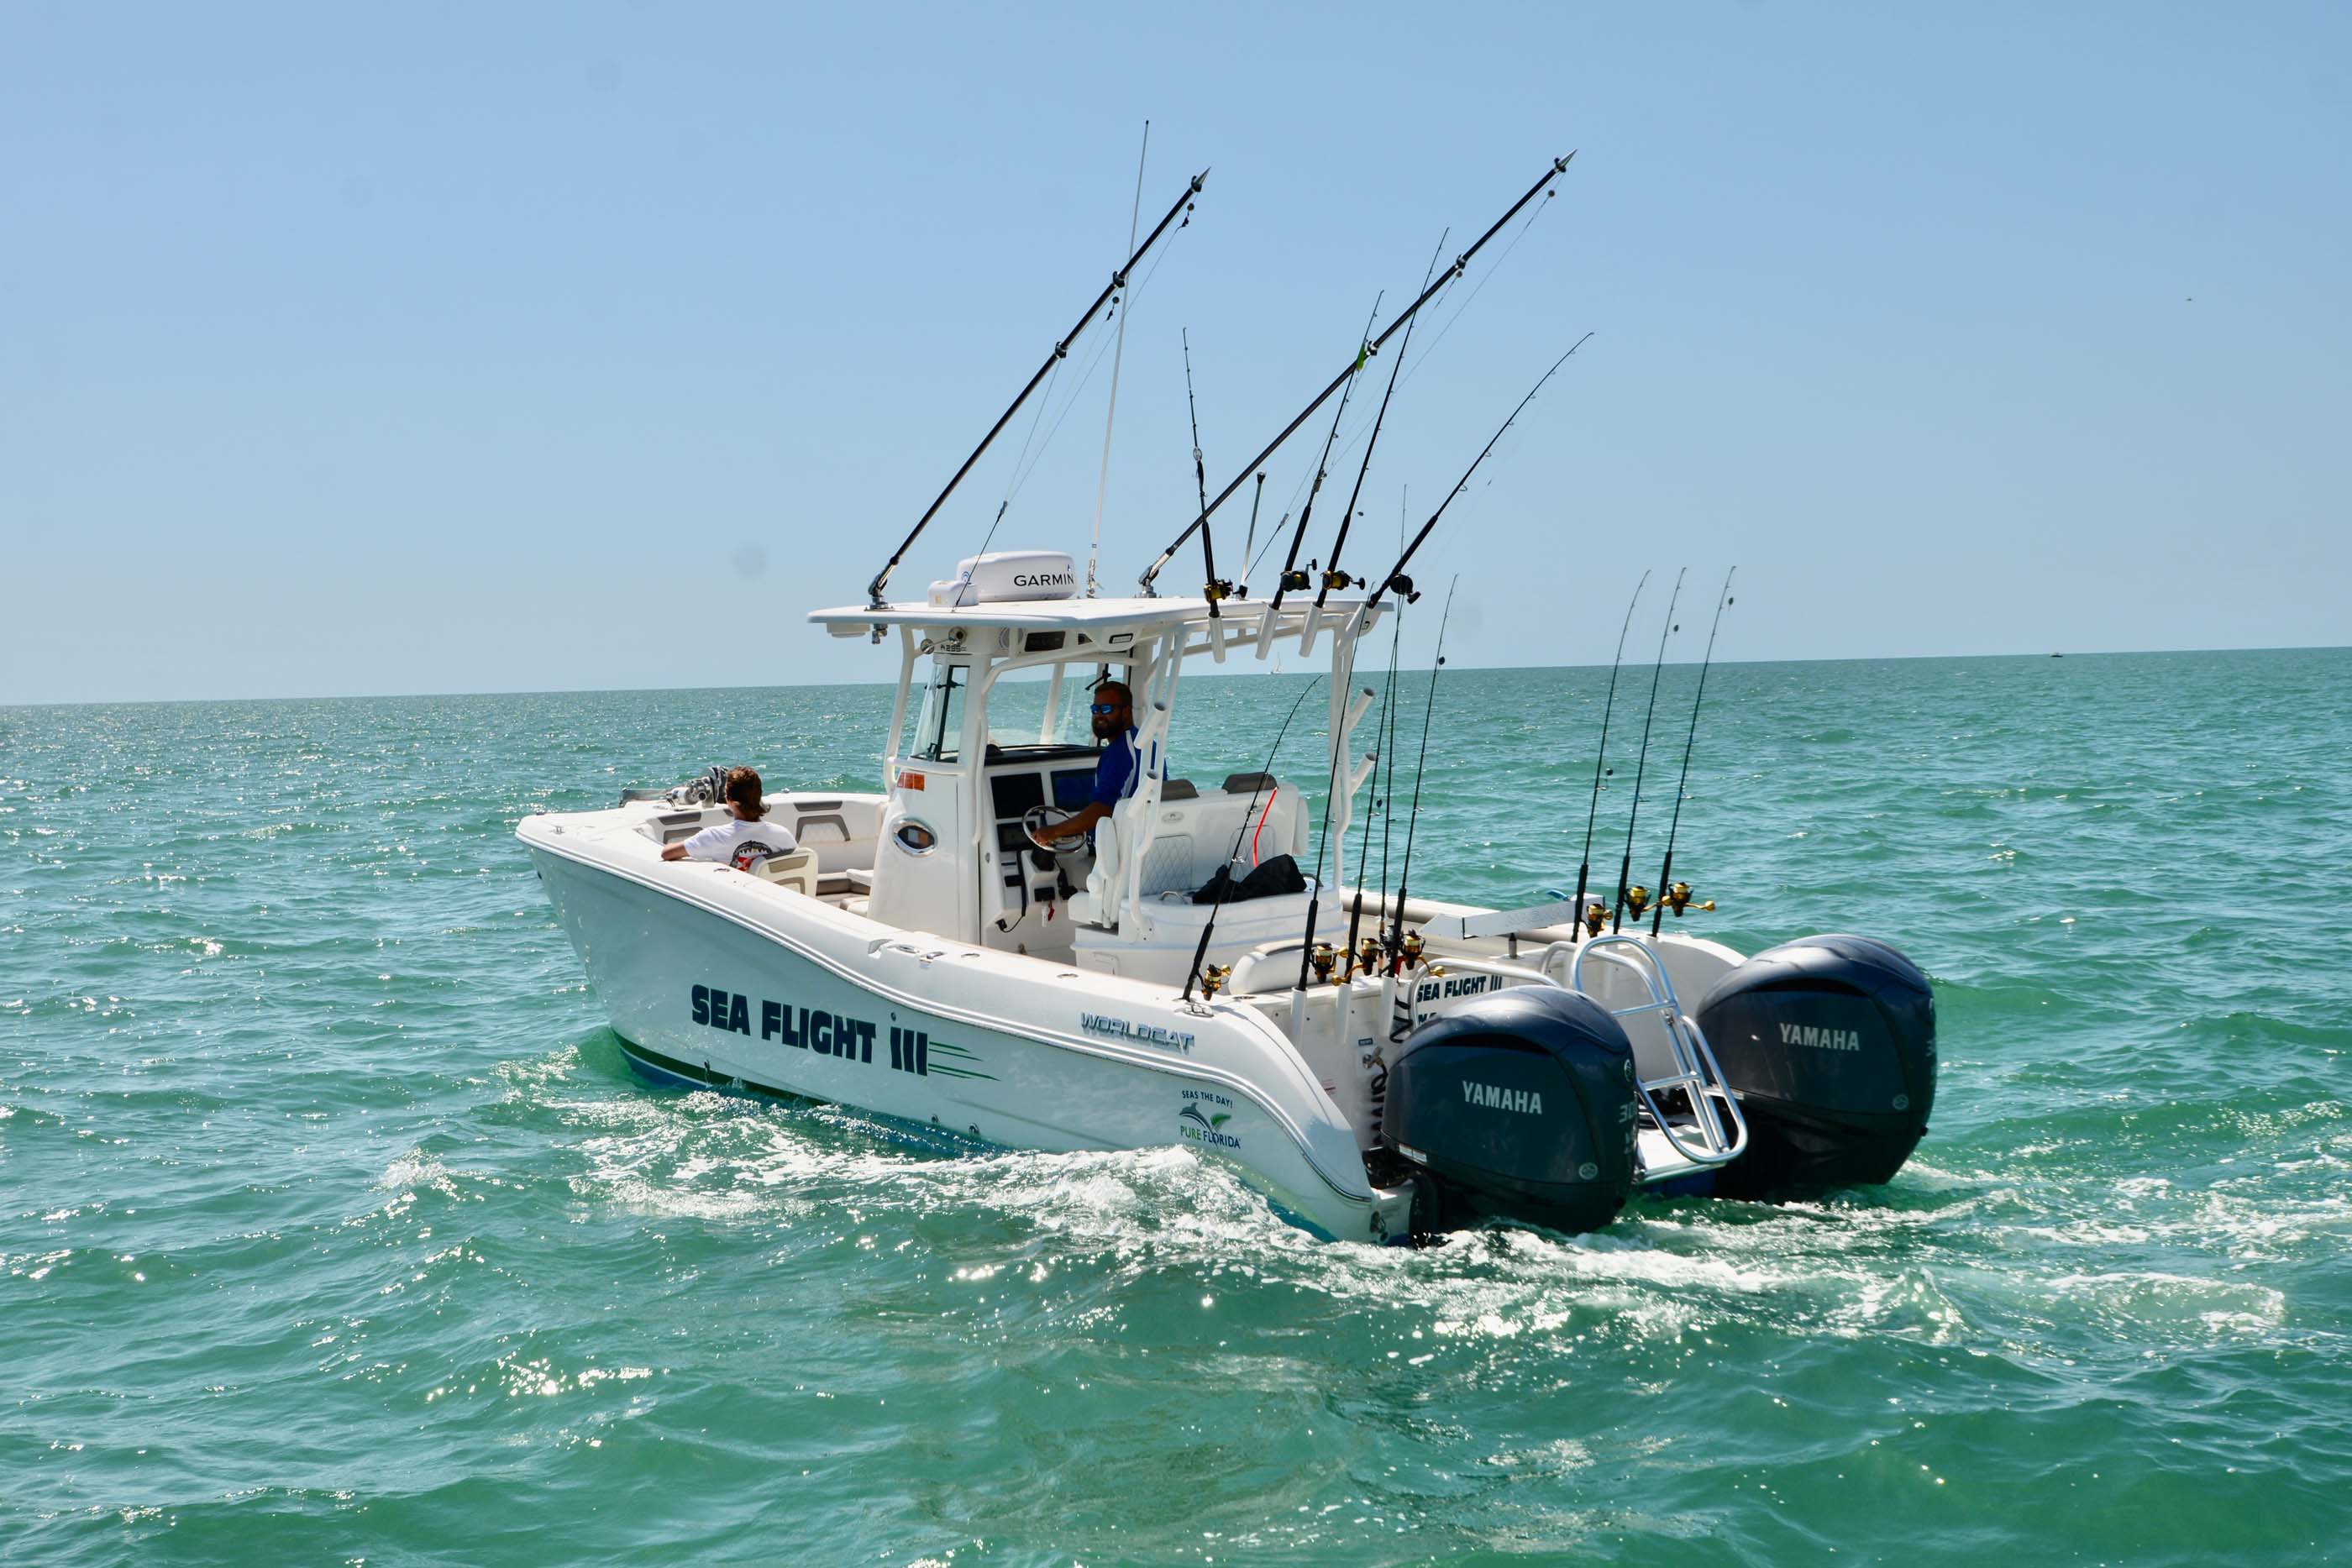
Vehicle type: Ships